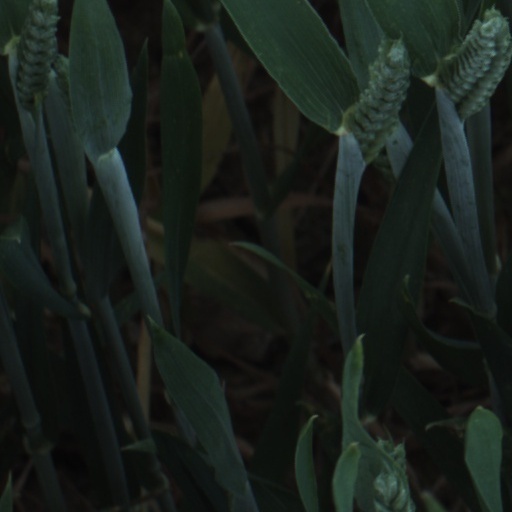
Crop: wheat